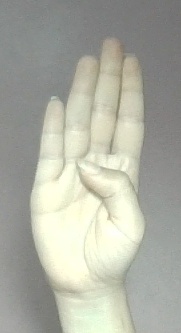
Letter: kaaf